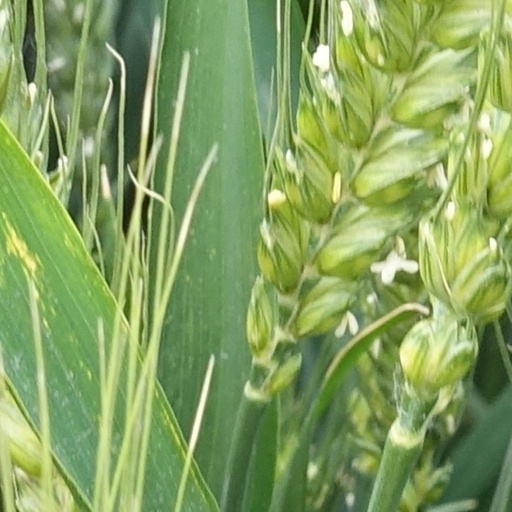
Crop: wheat